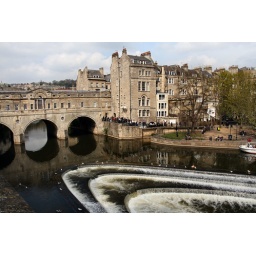
weir in bath ,england, with shops, on the bridge